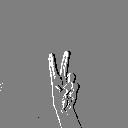
ASL letter: v